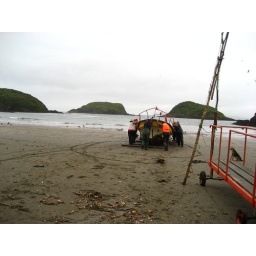
Getting the boat in the water